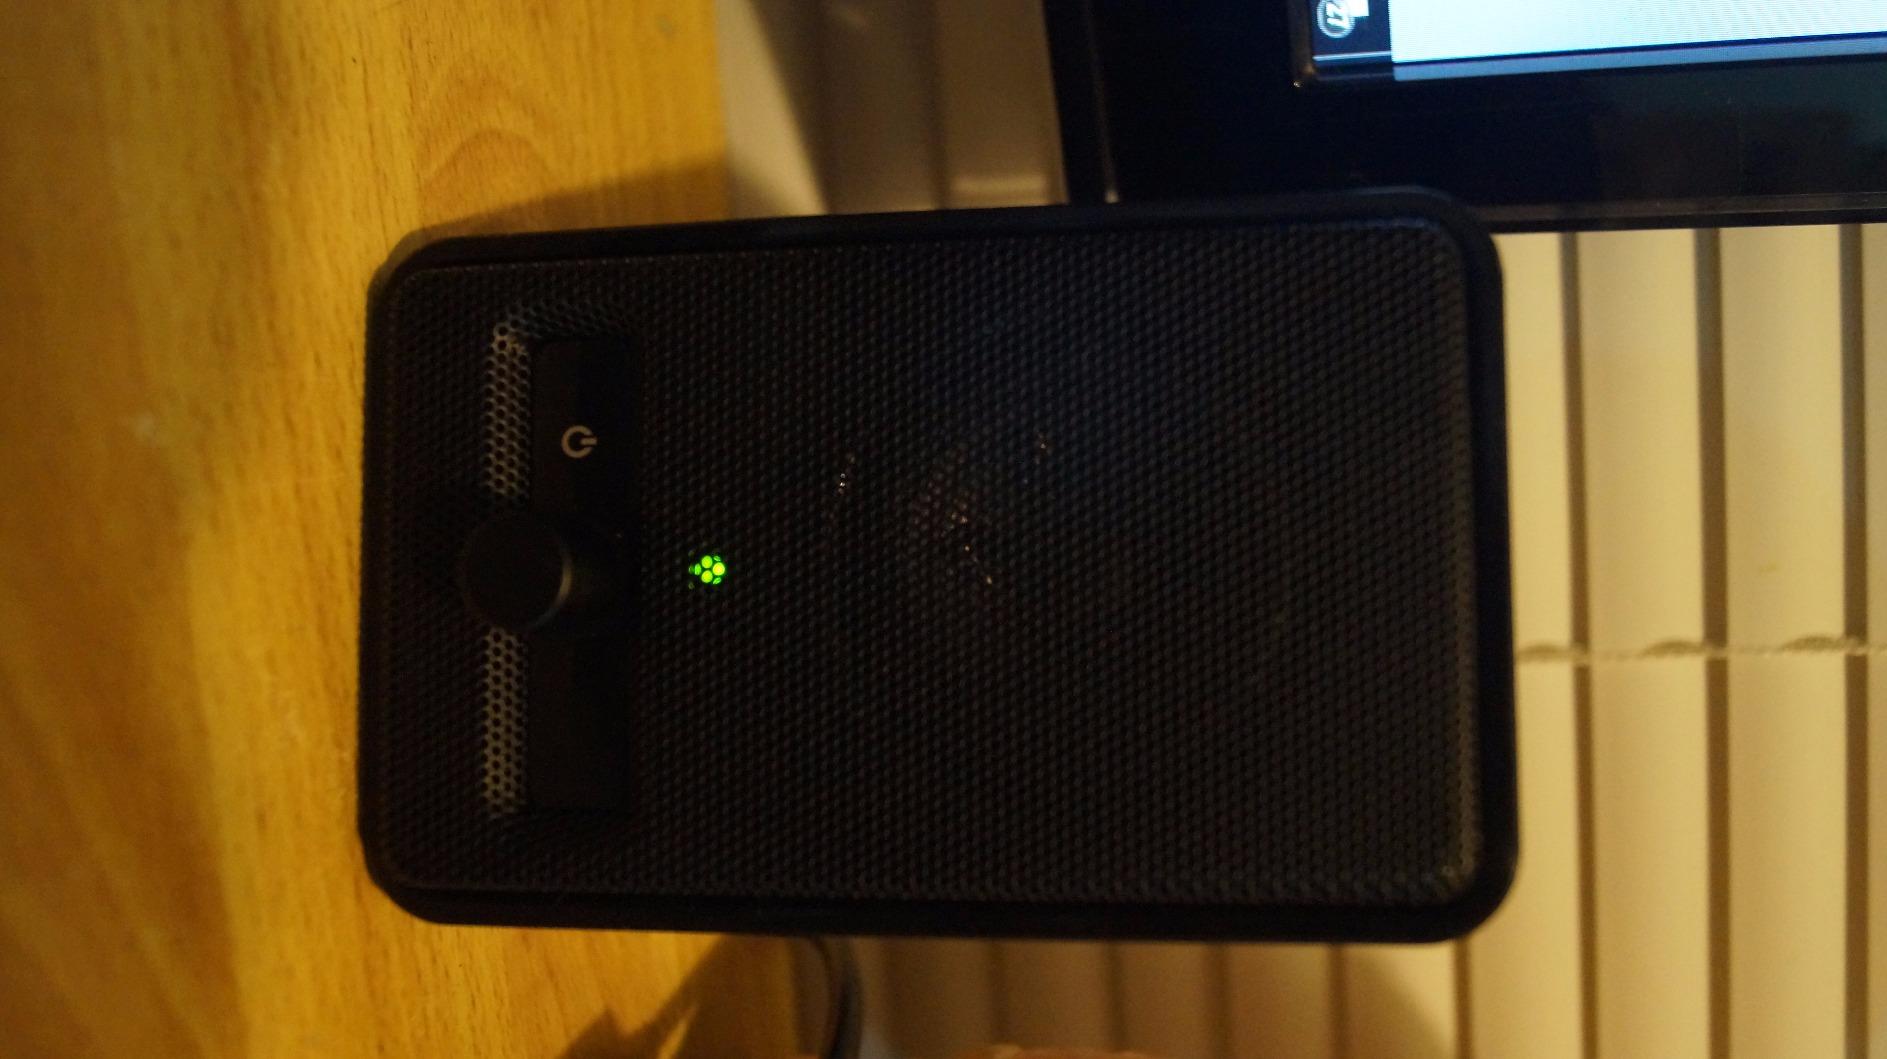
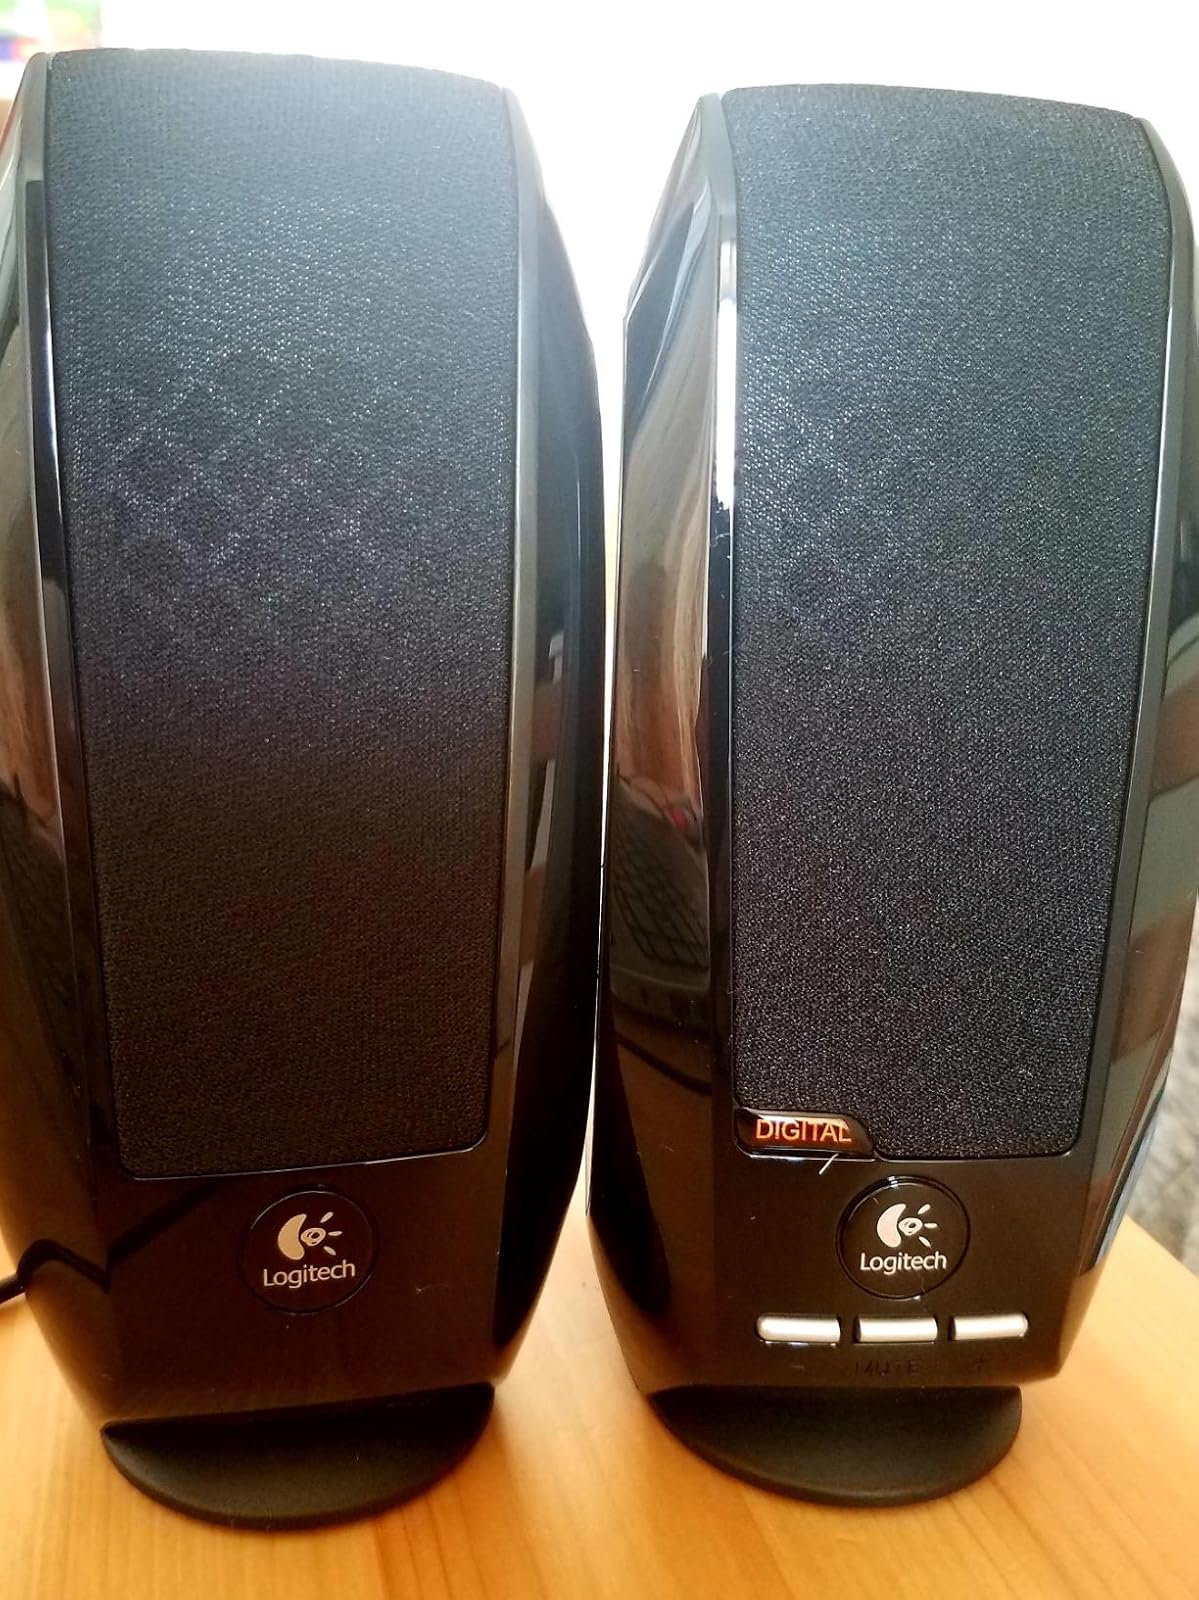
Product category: speaker
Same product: no